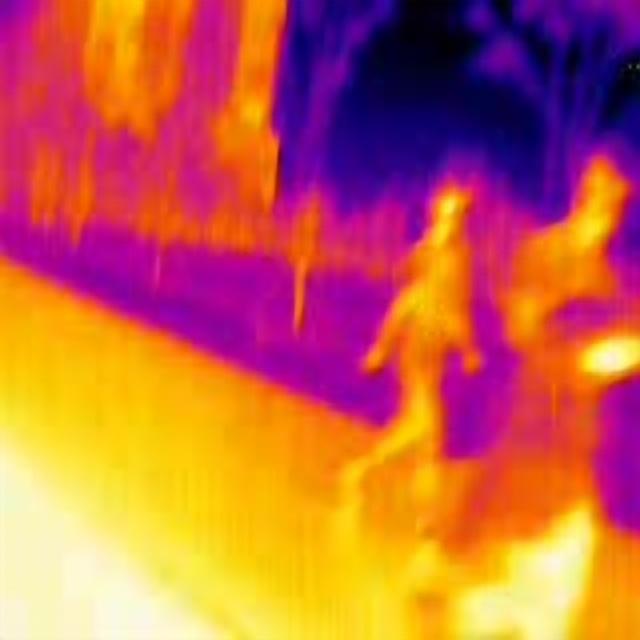
Detected objects:
label: person
label: person